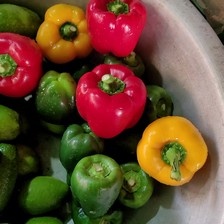
Label: capsicum